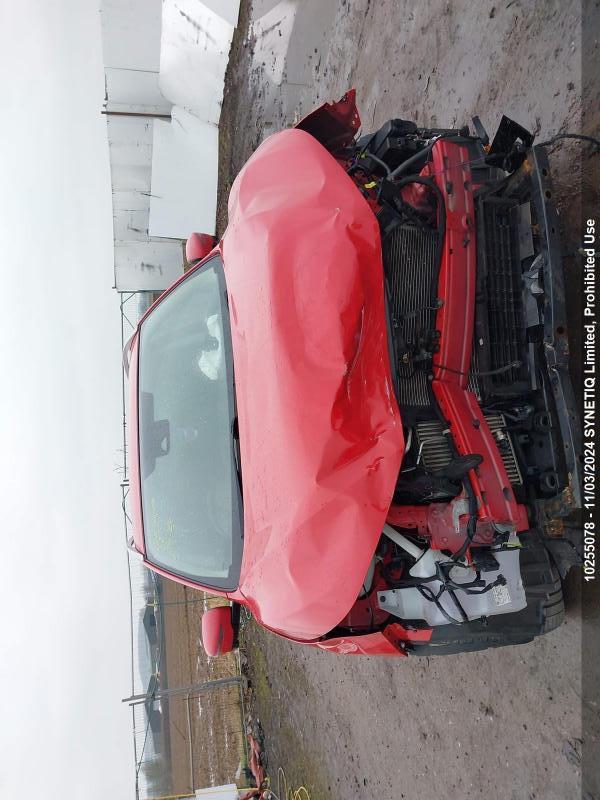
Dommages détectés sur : plaque d'immatriculation avant, pare-choc avant, feu avant droit, feu avant gauche, capot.
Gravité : majeur